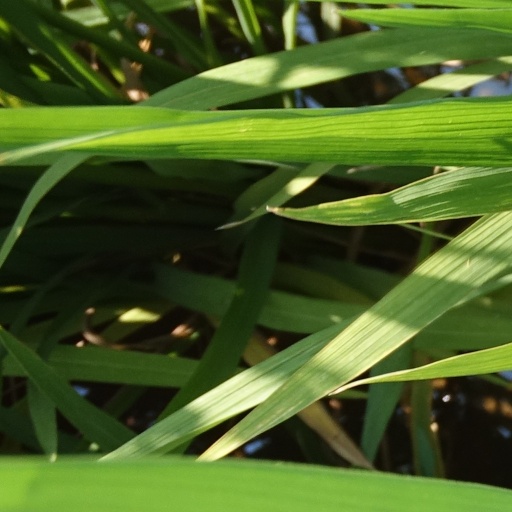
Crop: rice